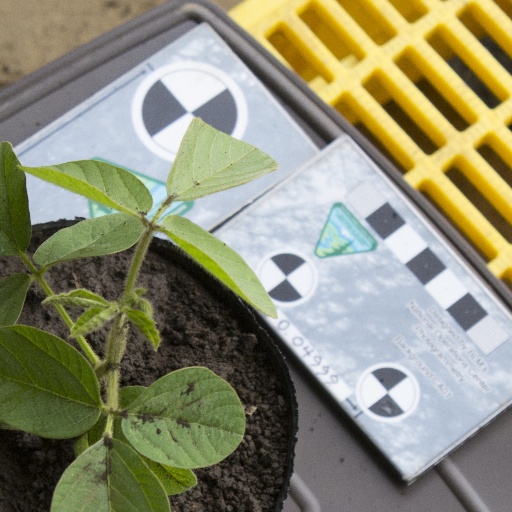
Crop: soybean